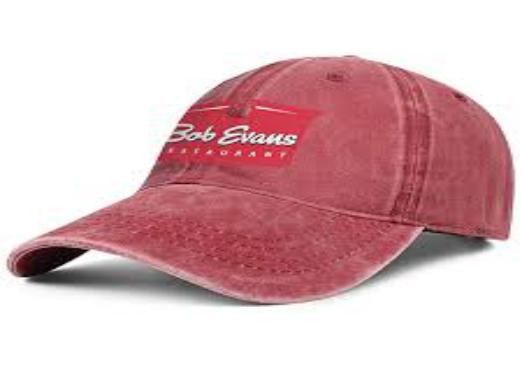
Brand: Bob Evans Restaurants
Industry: Clothes